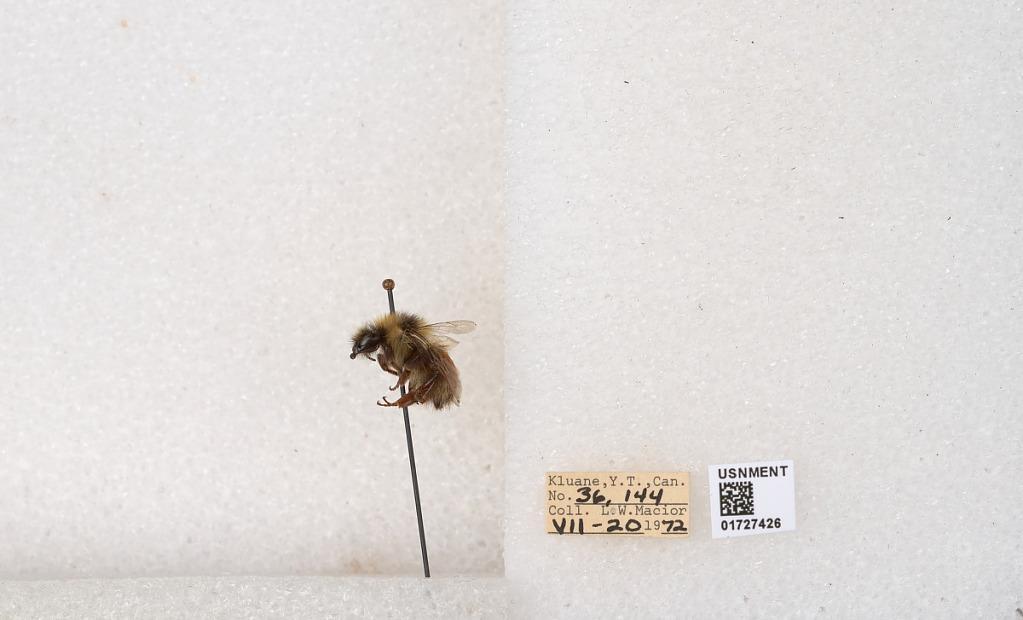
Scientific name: Bombus (Pyrobombus) sylvicola Kirby
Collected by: L. Macior
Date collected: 1972-7-20
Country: Canada
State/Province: Yukon Teritory
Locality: Kluane National Park and Reserve
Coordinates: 60.7493, -139.504